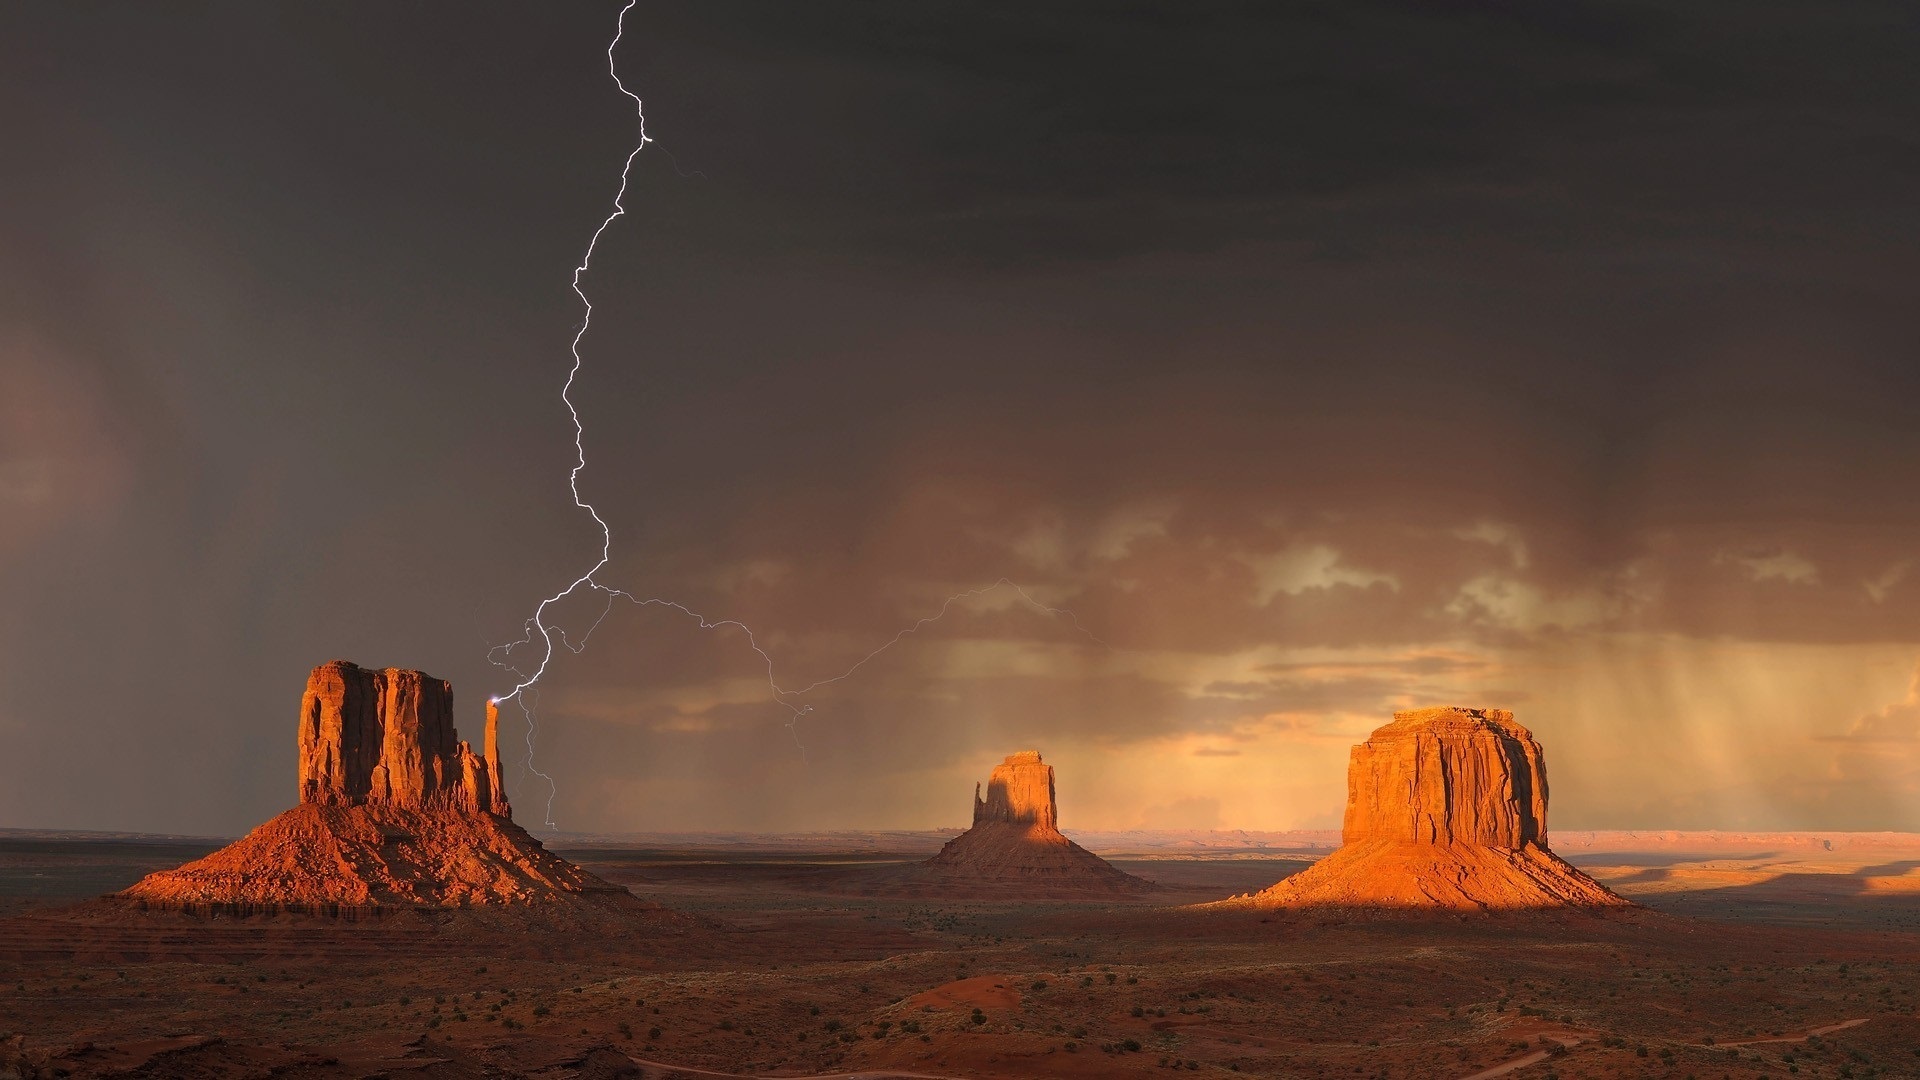
landscape, rock, horizon, wilderness, rain, desert, sandstone, red, scenic, weather, storm, america, lightning, arizona, clouds, mesa, landform, monument valley, buttes, natural environment, geographical feature, geological phenomenon